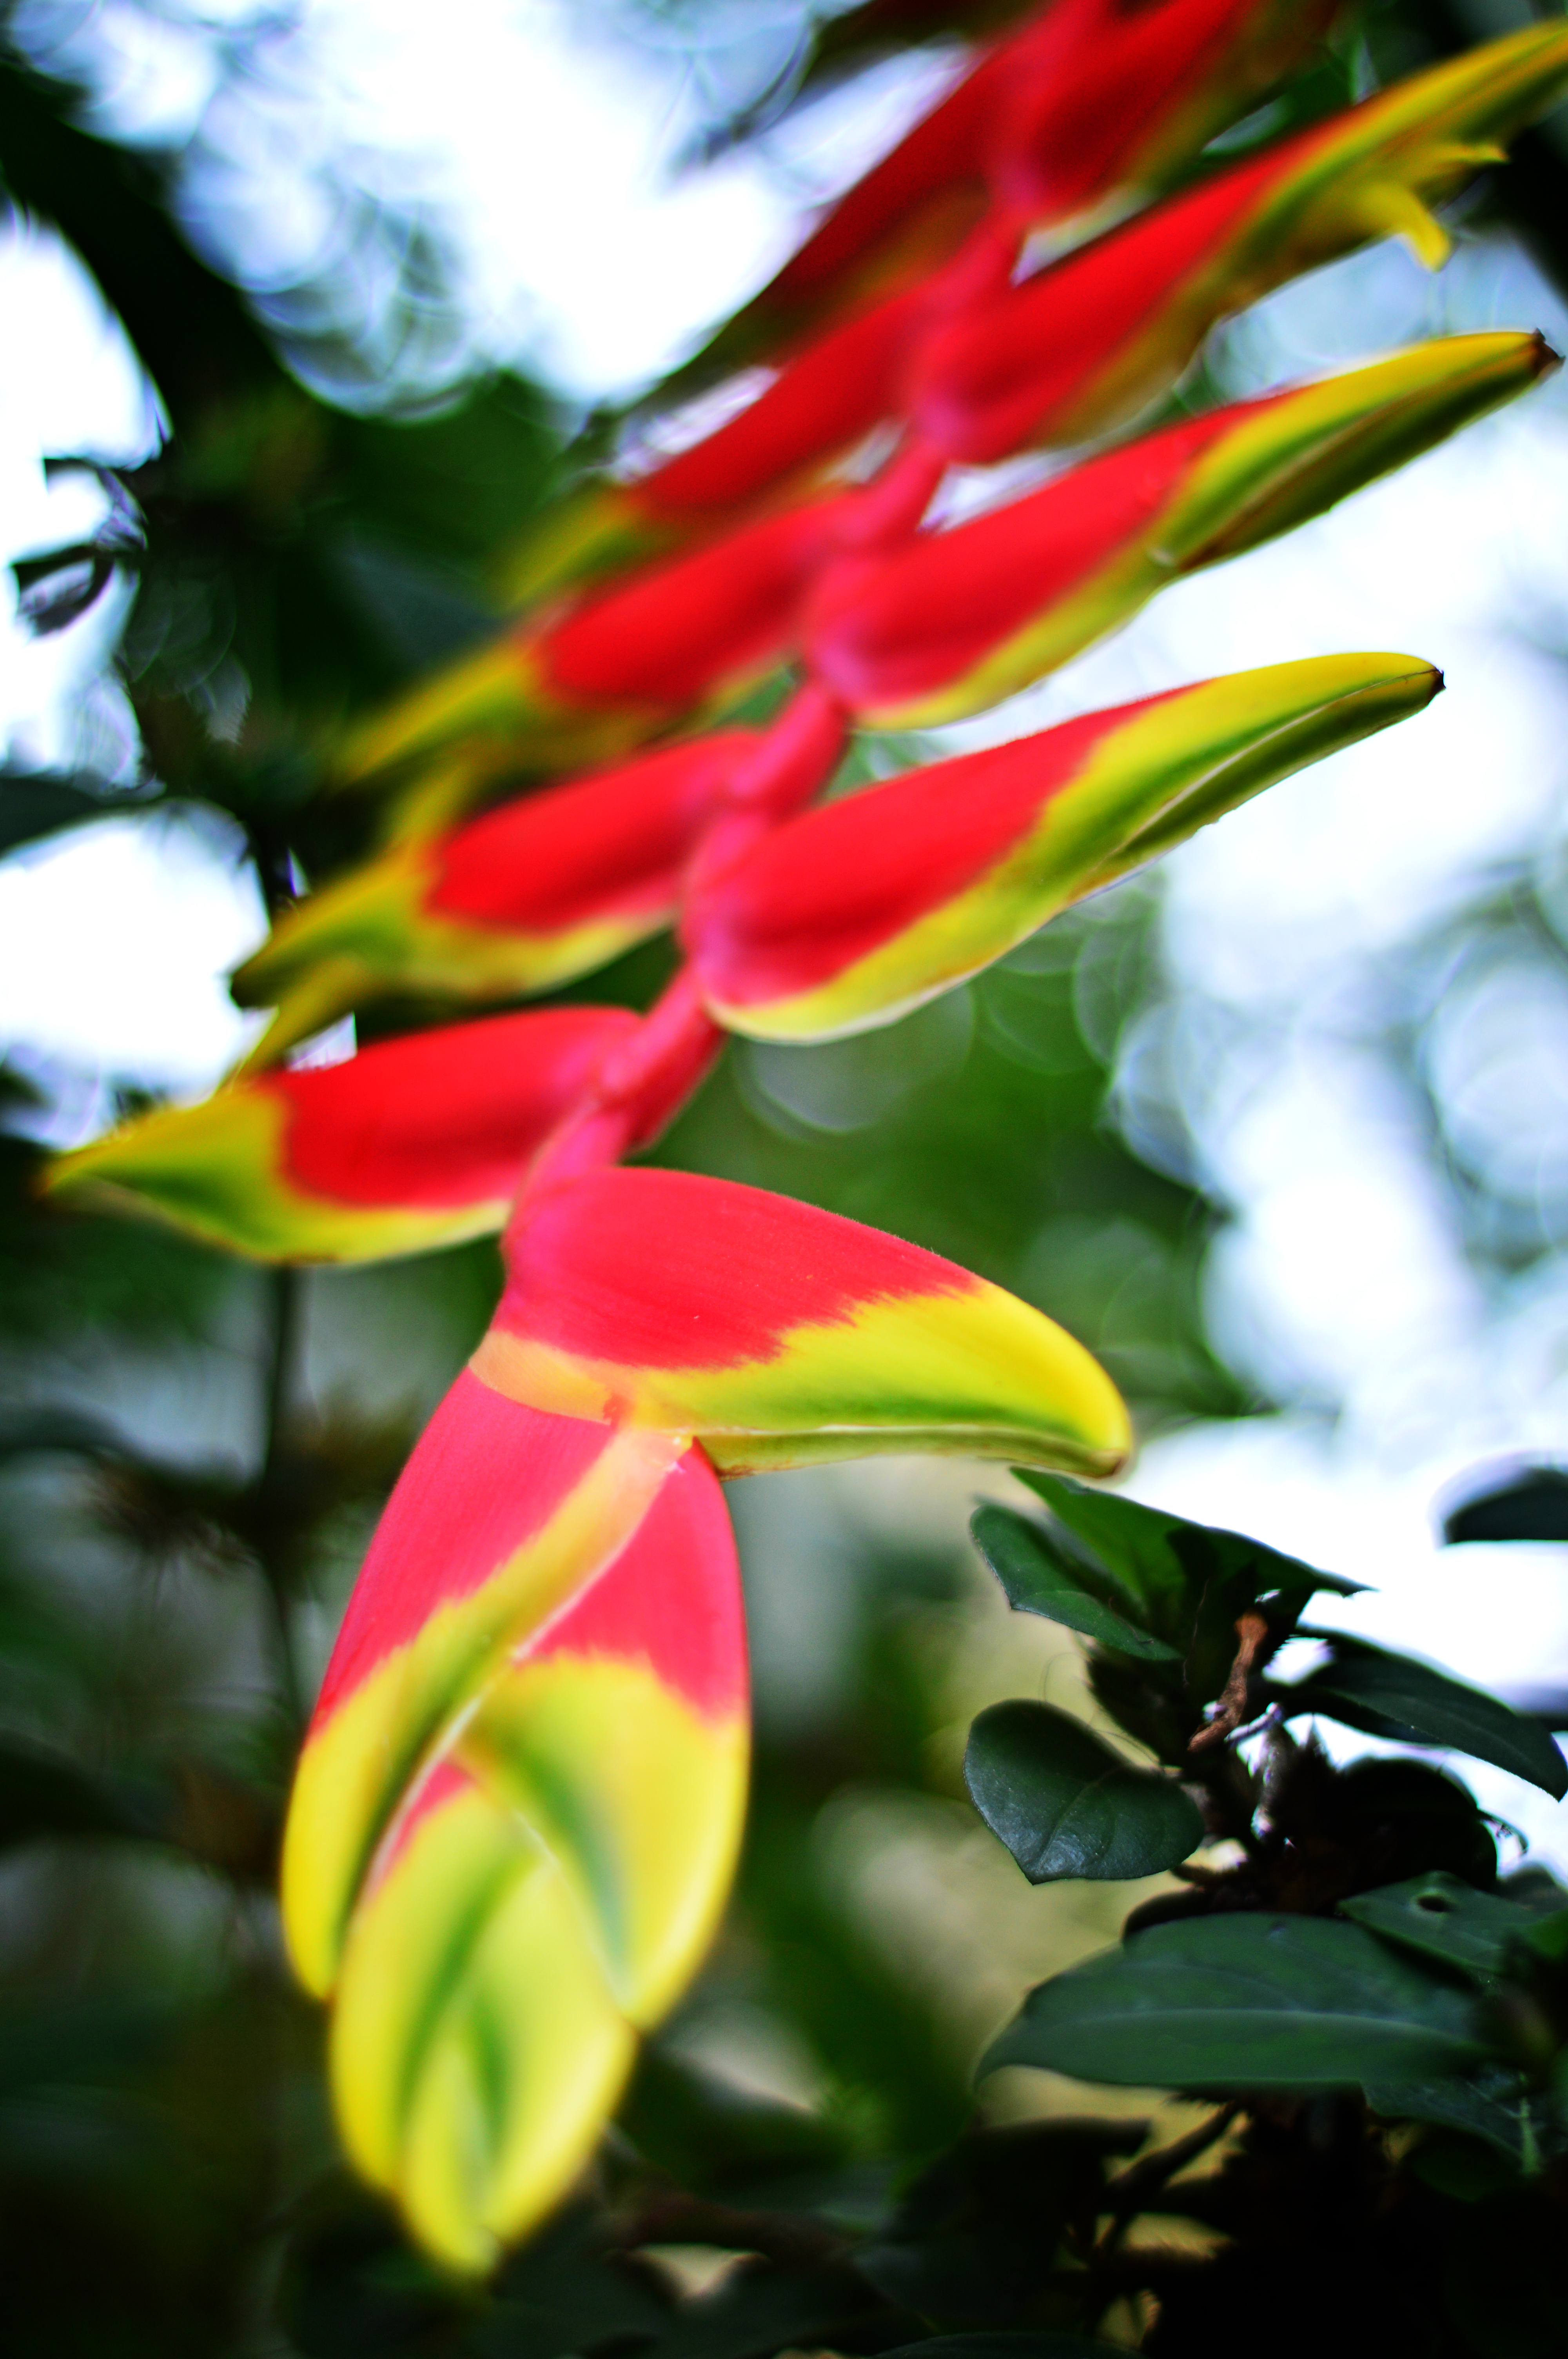
flowers, flower, plant, botany, leaf, heliconia, flowering plant, petal, plant stem